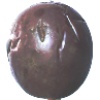
Label: passion_fruit